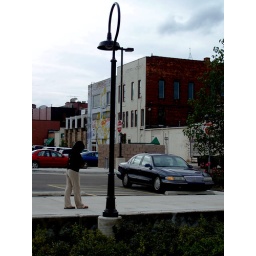
a girl walking in pain